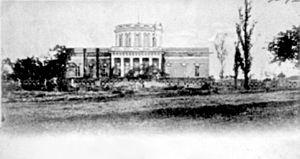
Karl Friedrich Knorre est le premier astronome de la mer Noire. Il est né au sein d’une famille allemande venue de Saxe dans la ville universitaire de Dorpat, alors en Livonie, province de l’empire russe. Sa carrière d’astronome naval se déroule entièrement, de 1820 à 1871, dans le sud de la Russie à Nikolaev, alors port militaire et arsenal de la marine russe à 120 km d’Odessa et aujourd’hui en Ukraine. Avec son père Ernst Christoph Knorre et son fils Victor Knorre, tous deux astronomes, il forme ce que l’on a appelé « la dynastie des astronomes Knorre », honorée par l'astronome soviétique Lioudmila Tchernykh, qui lui dédia un astéroïde, Knorre.